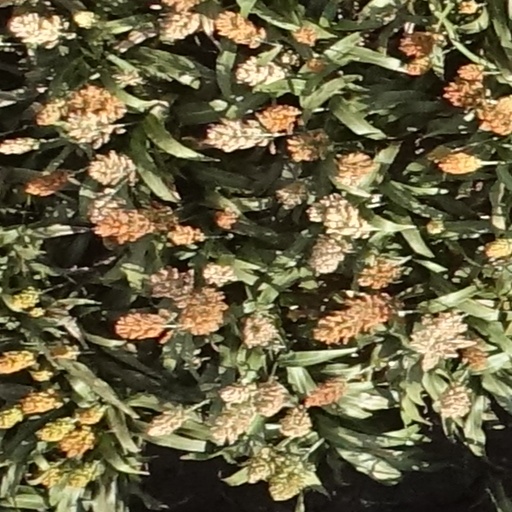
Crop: sorghum